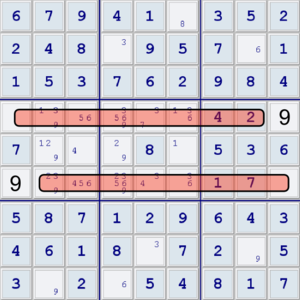
La méthode X-Wing est une technique de résolution de Sudoku. Son nom provient des X-wing de Star Wars, le X fait référence à la disposition des cases testées lors de l'application de cette méthode.